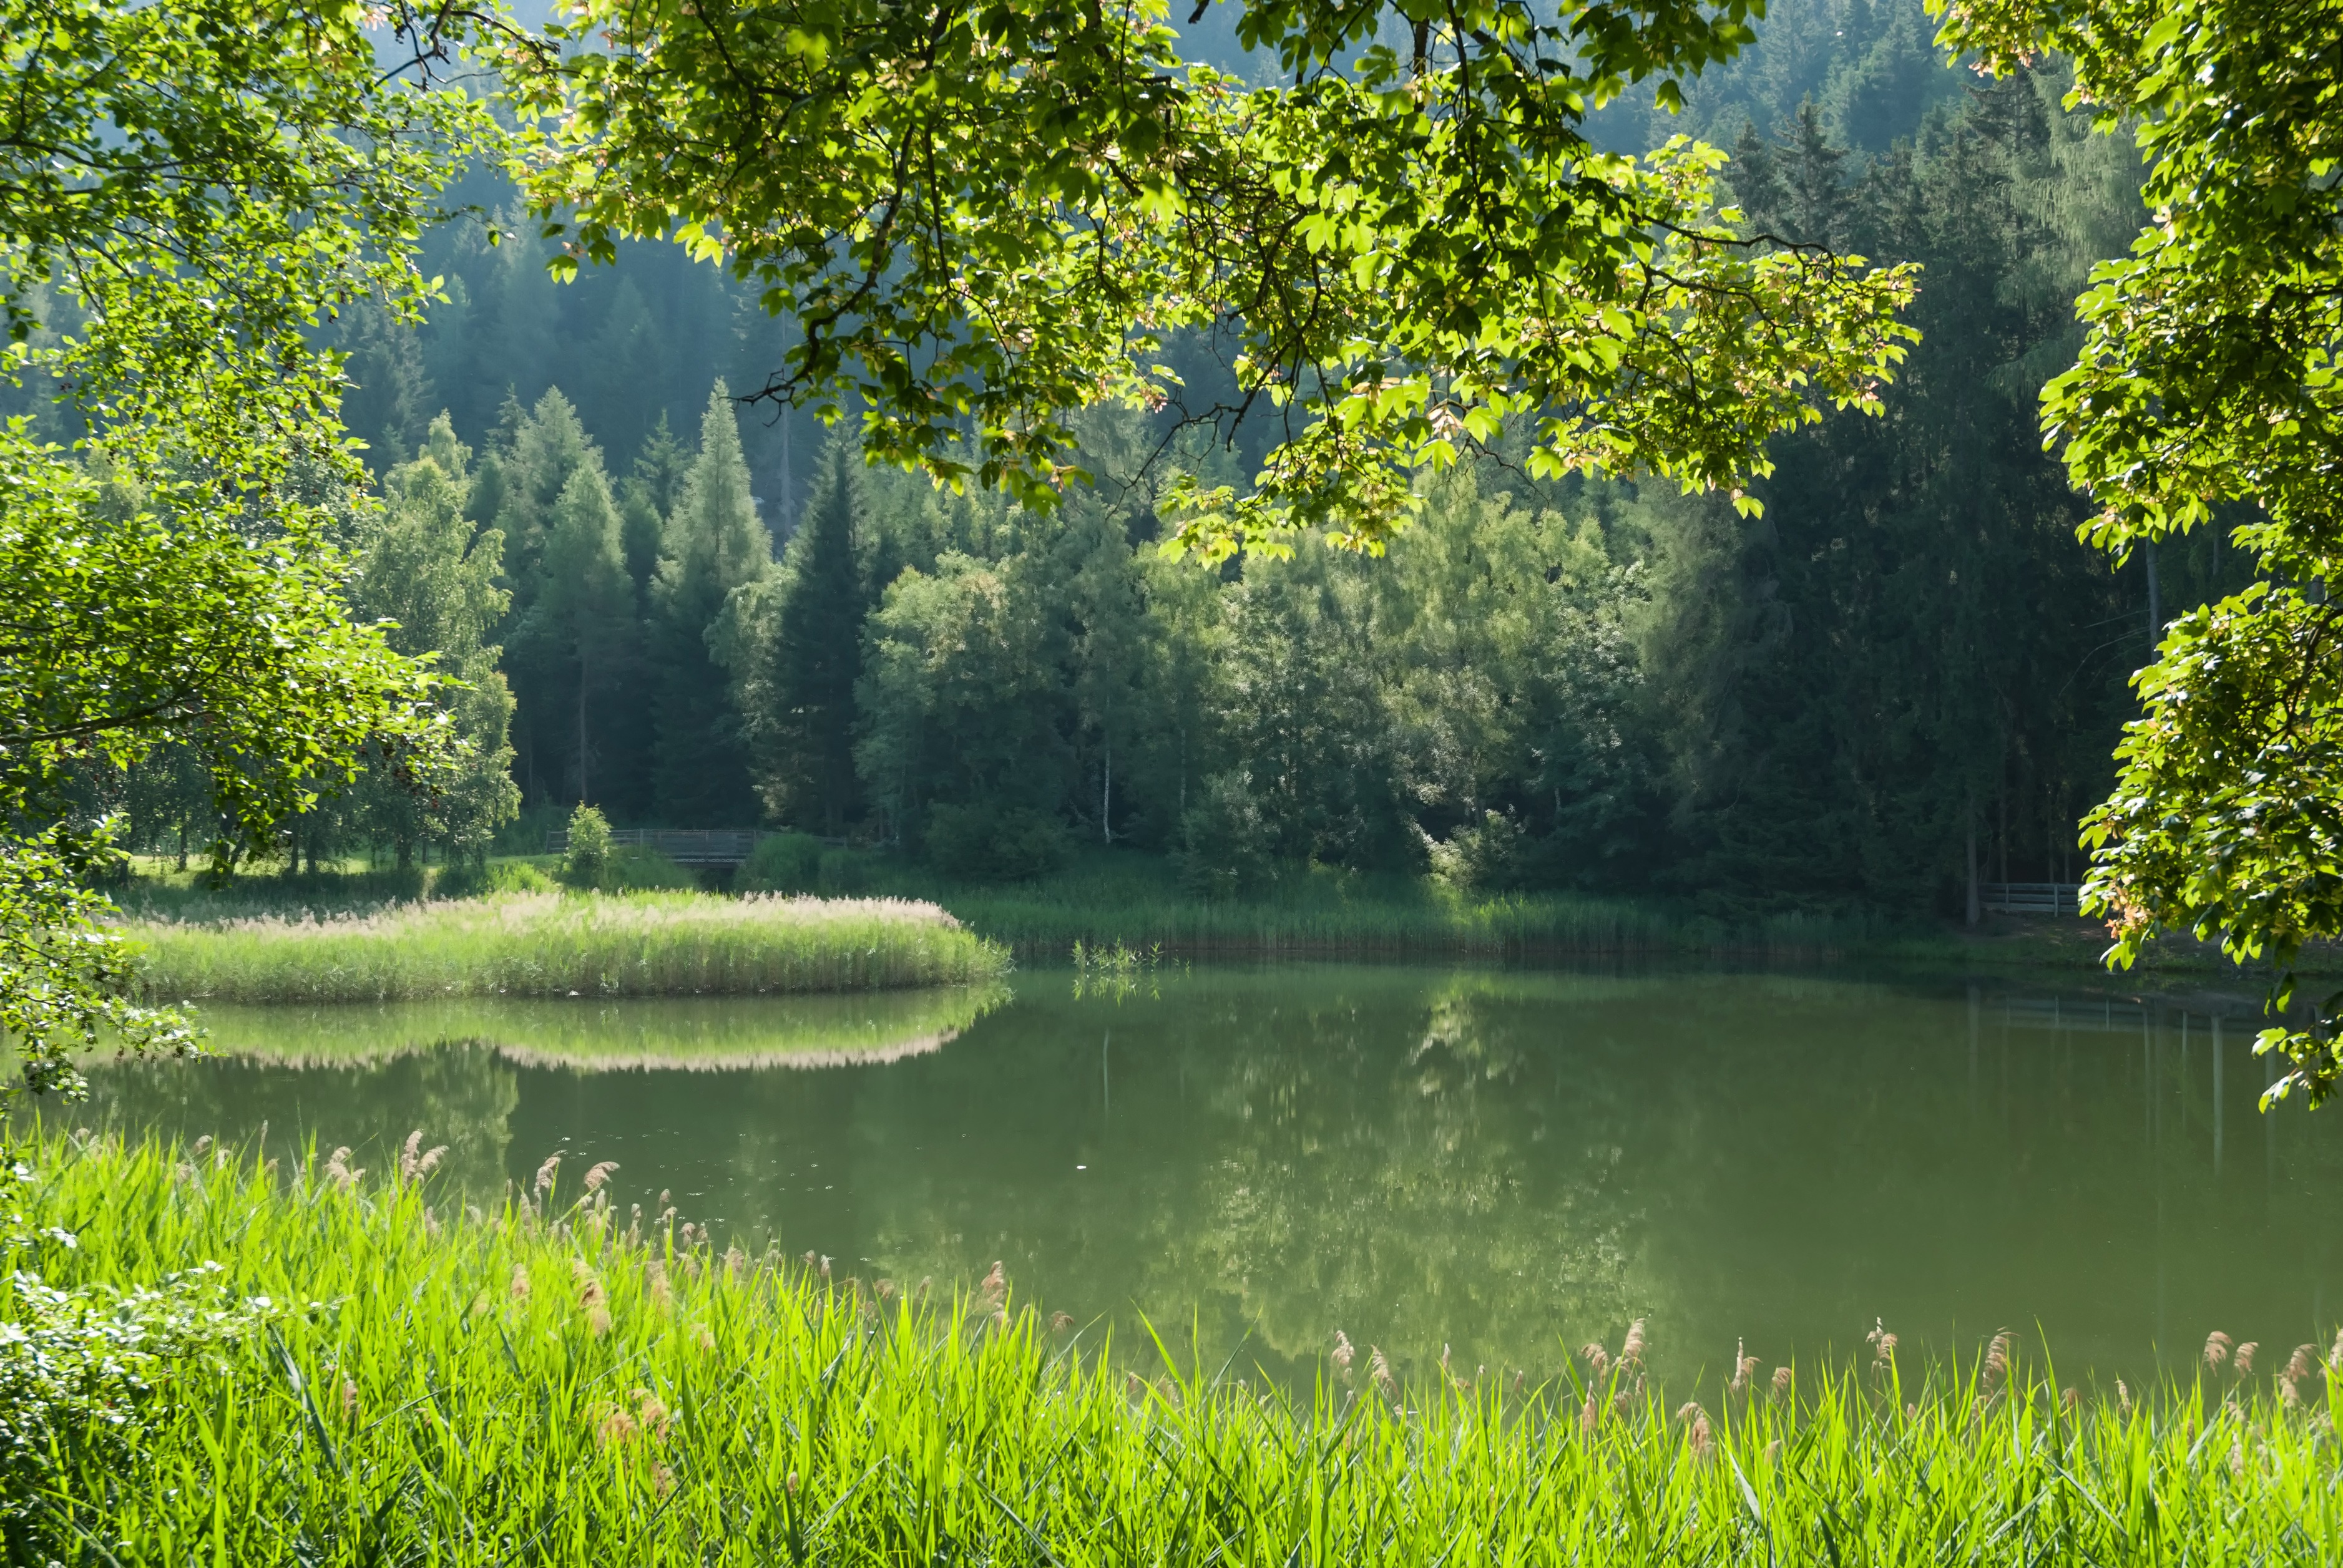
tree, water, nature, forest, grass, plant, lawn, meadow, countryside, sunlight, leaf, flower, lake, country, summer, pond, spring, green, reflection, autumn, botany, garden, austria, trees, outside, wetland, reflections, woodland, habitat, ecosystem, natural environment, woody plant